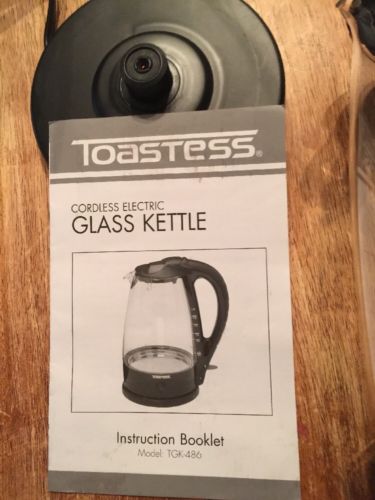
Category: kettle